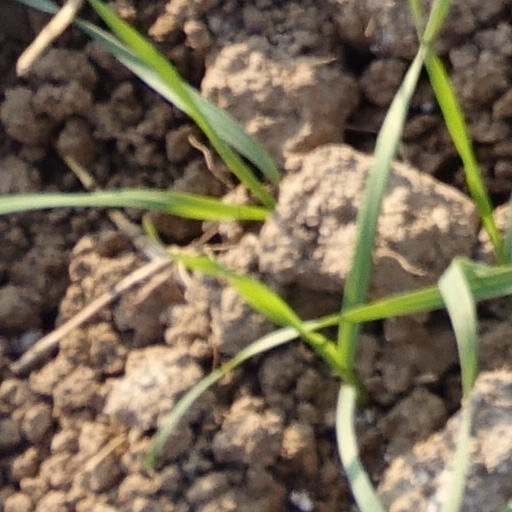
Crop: wheat